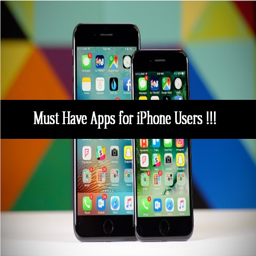
here is the list of computer to download